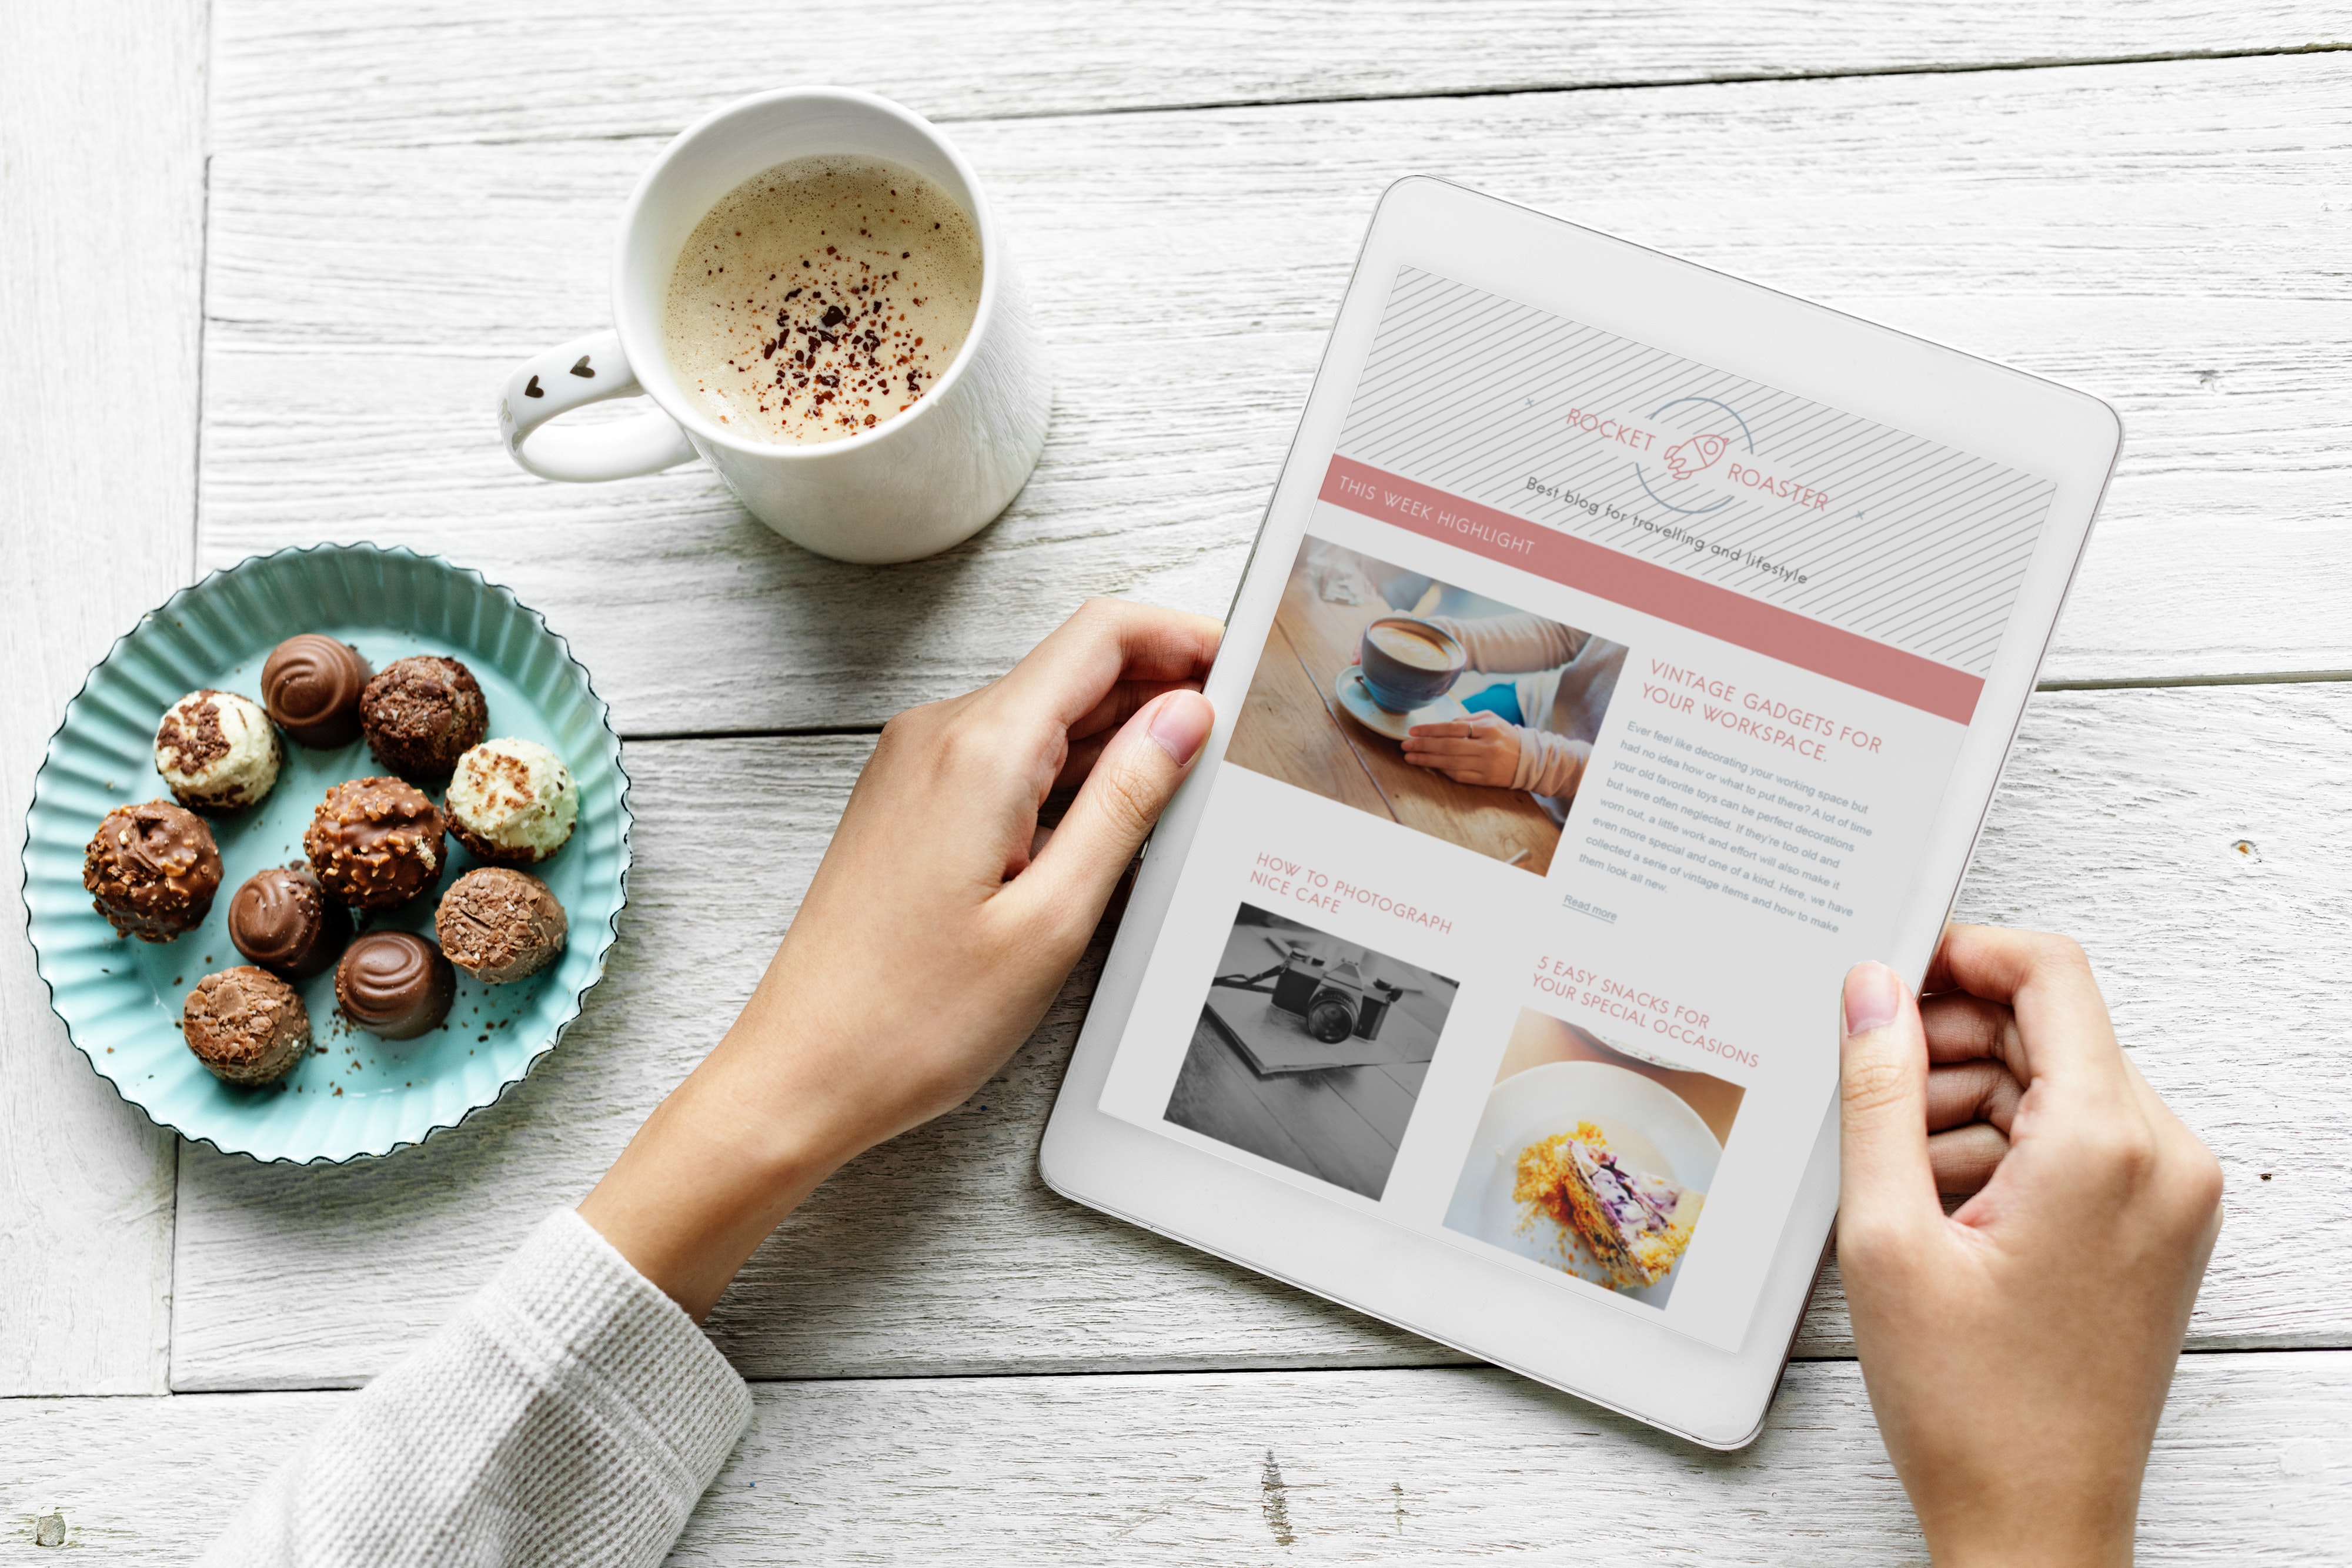
food, cuisine, recipe, dish, breakfast, meal, finger food, brunch, tableware